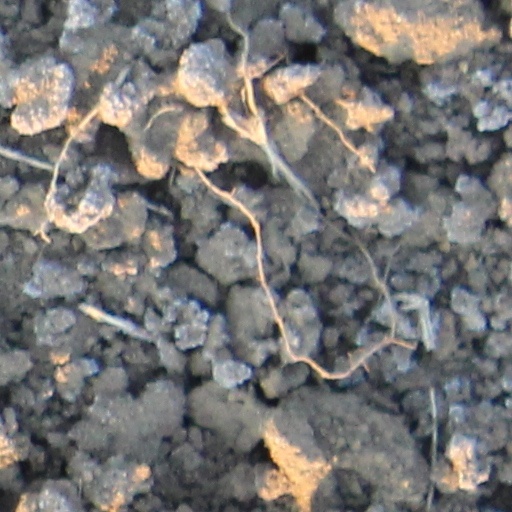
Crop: wheat